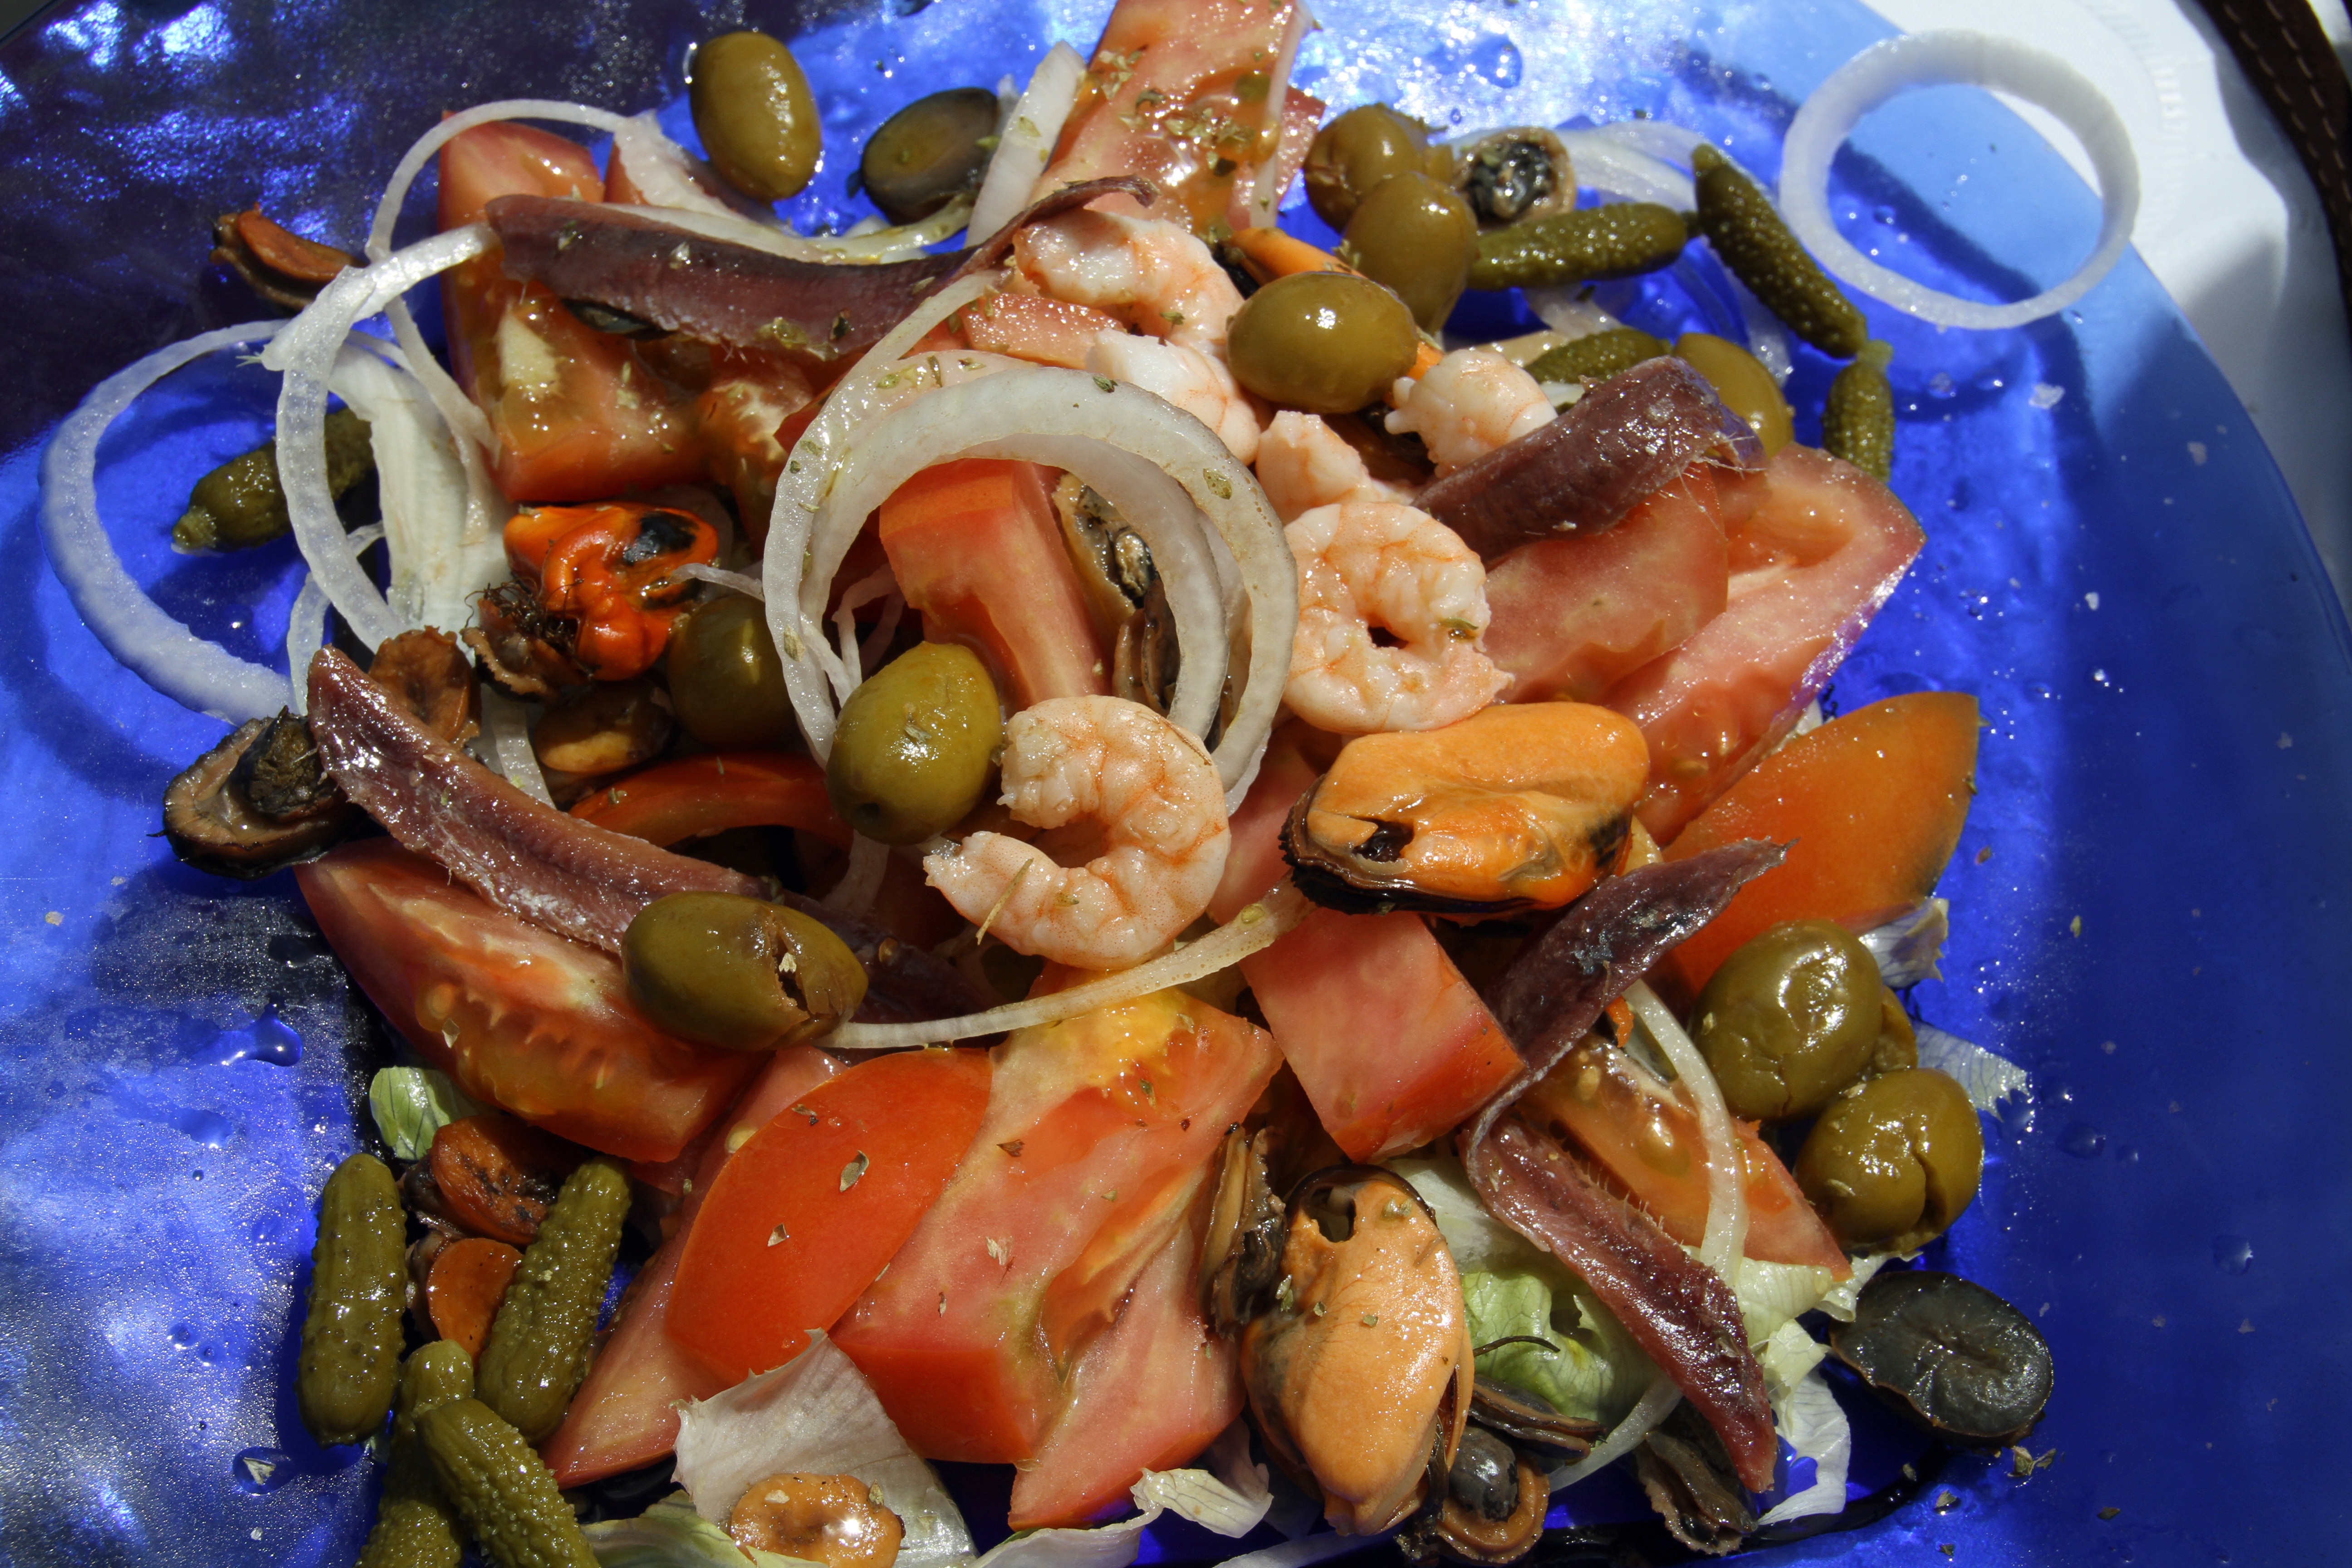
dish, food, salad, produce, vegetable, seafood, fresh, healthy, cuisine, delicious